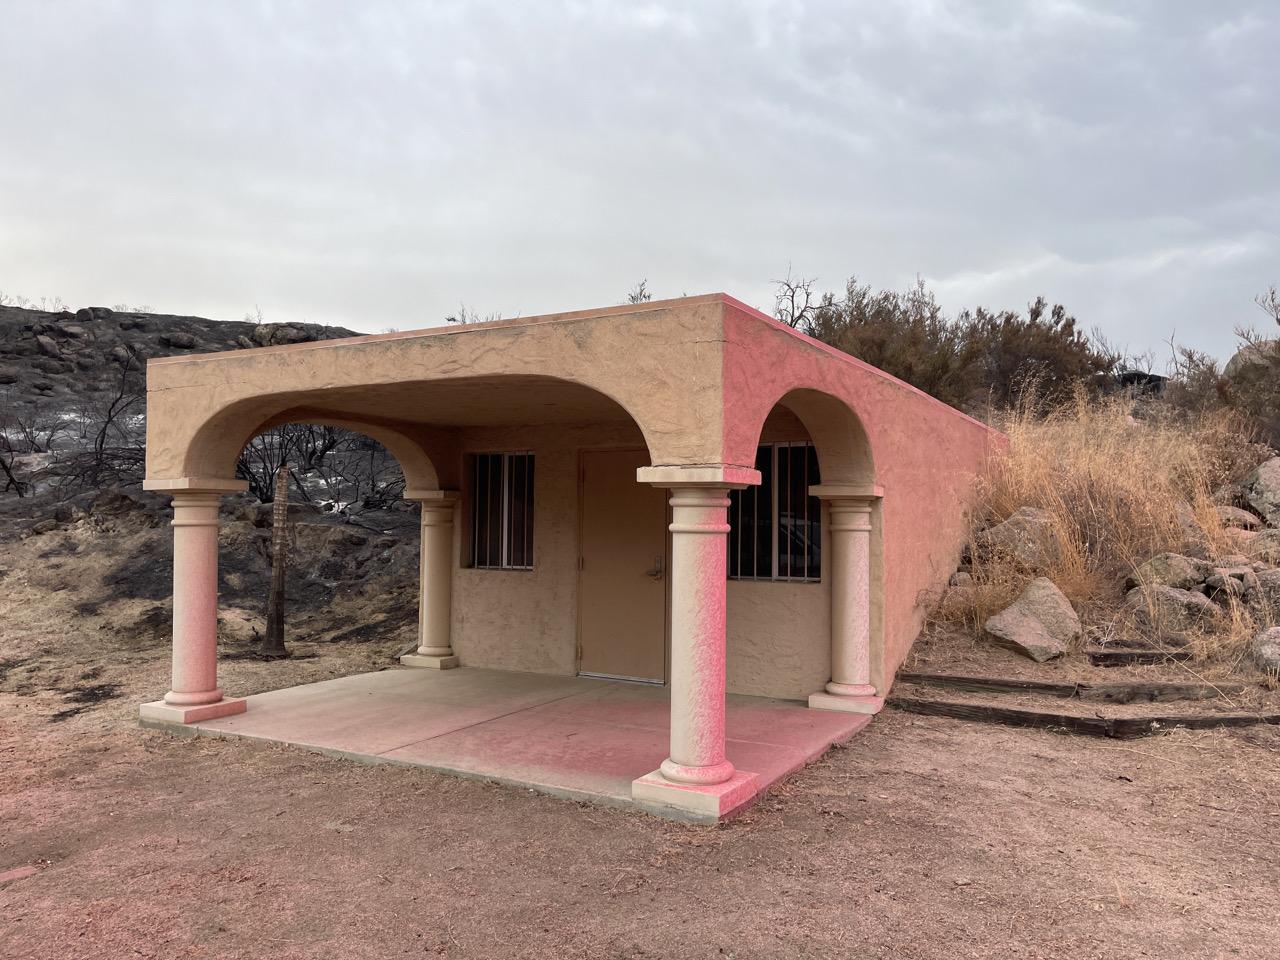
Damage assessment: no_damage